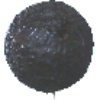
Label: Avocado ripe 1